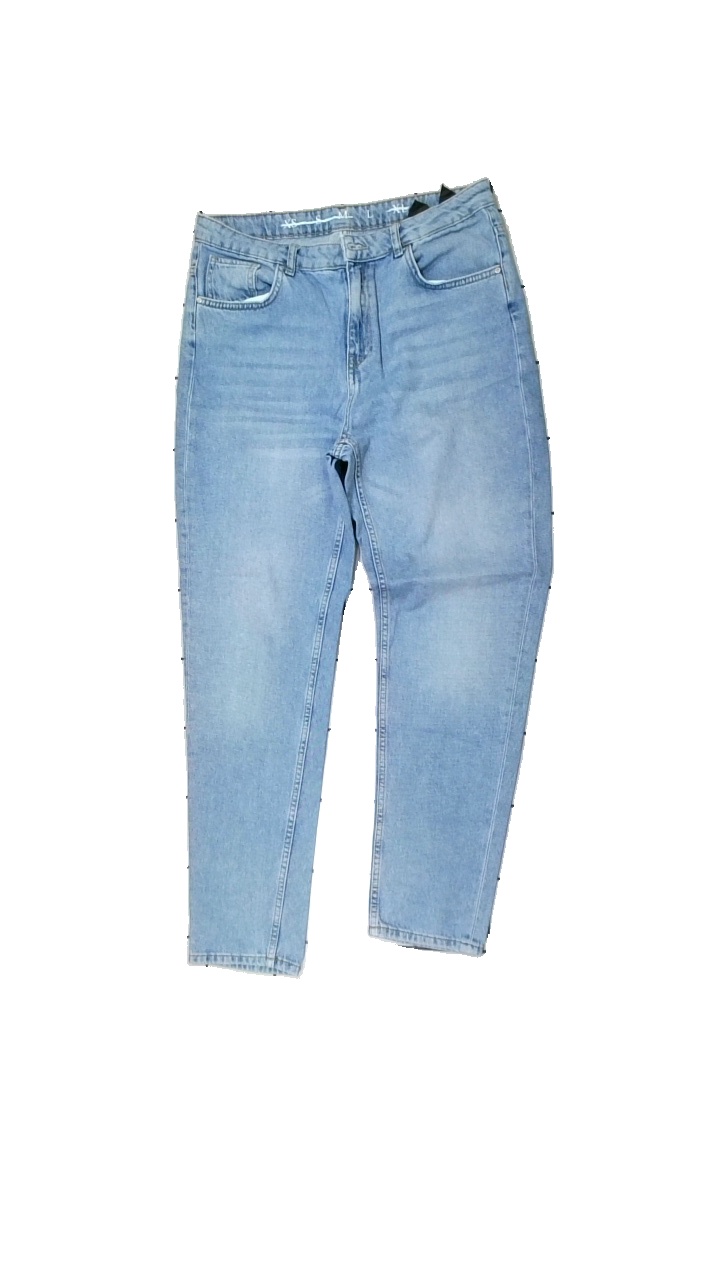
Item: Jeans (Ladies)
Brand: Never Denim Låg
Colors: Blue
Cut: Regular
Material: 100% cotton
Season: All
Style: Denim
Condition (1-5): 3
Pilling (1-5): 5
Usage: Reuse
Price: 50-100